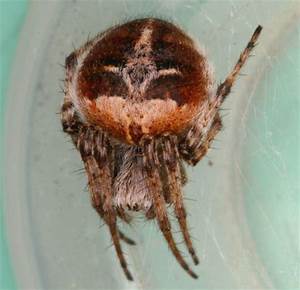
Label: spider